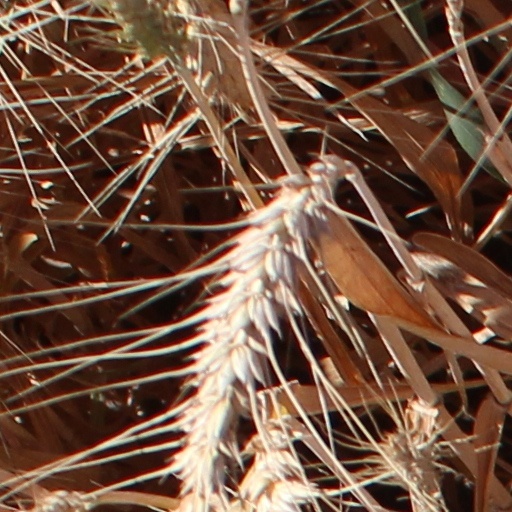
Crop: wheat